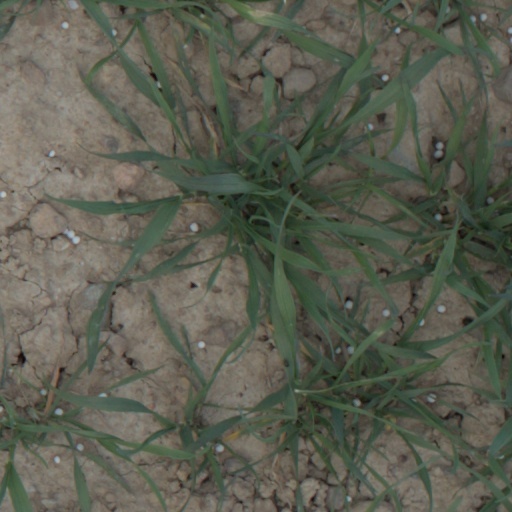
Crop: wheat